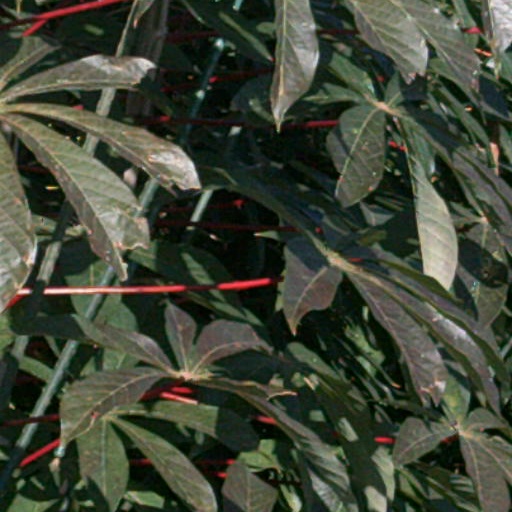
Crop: cassava